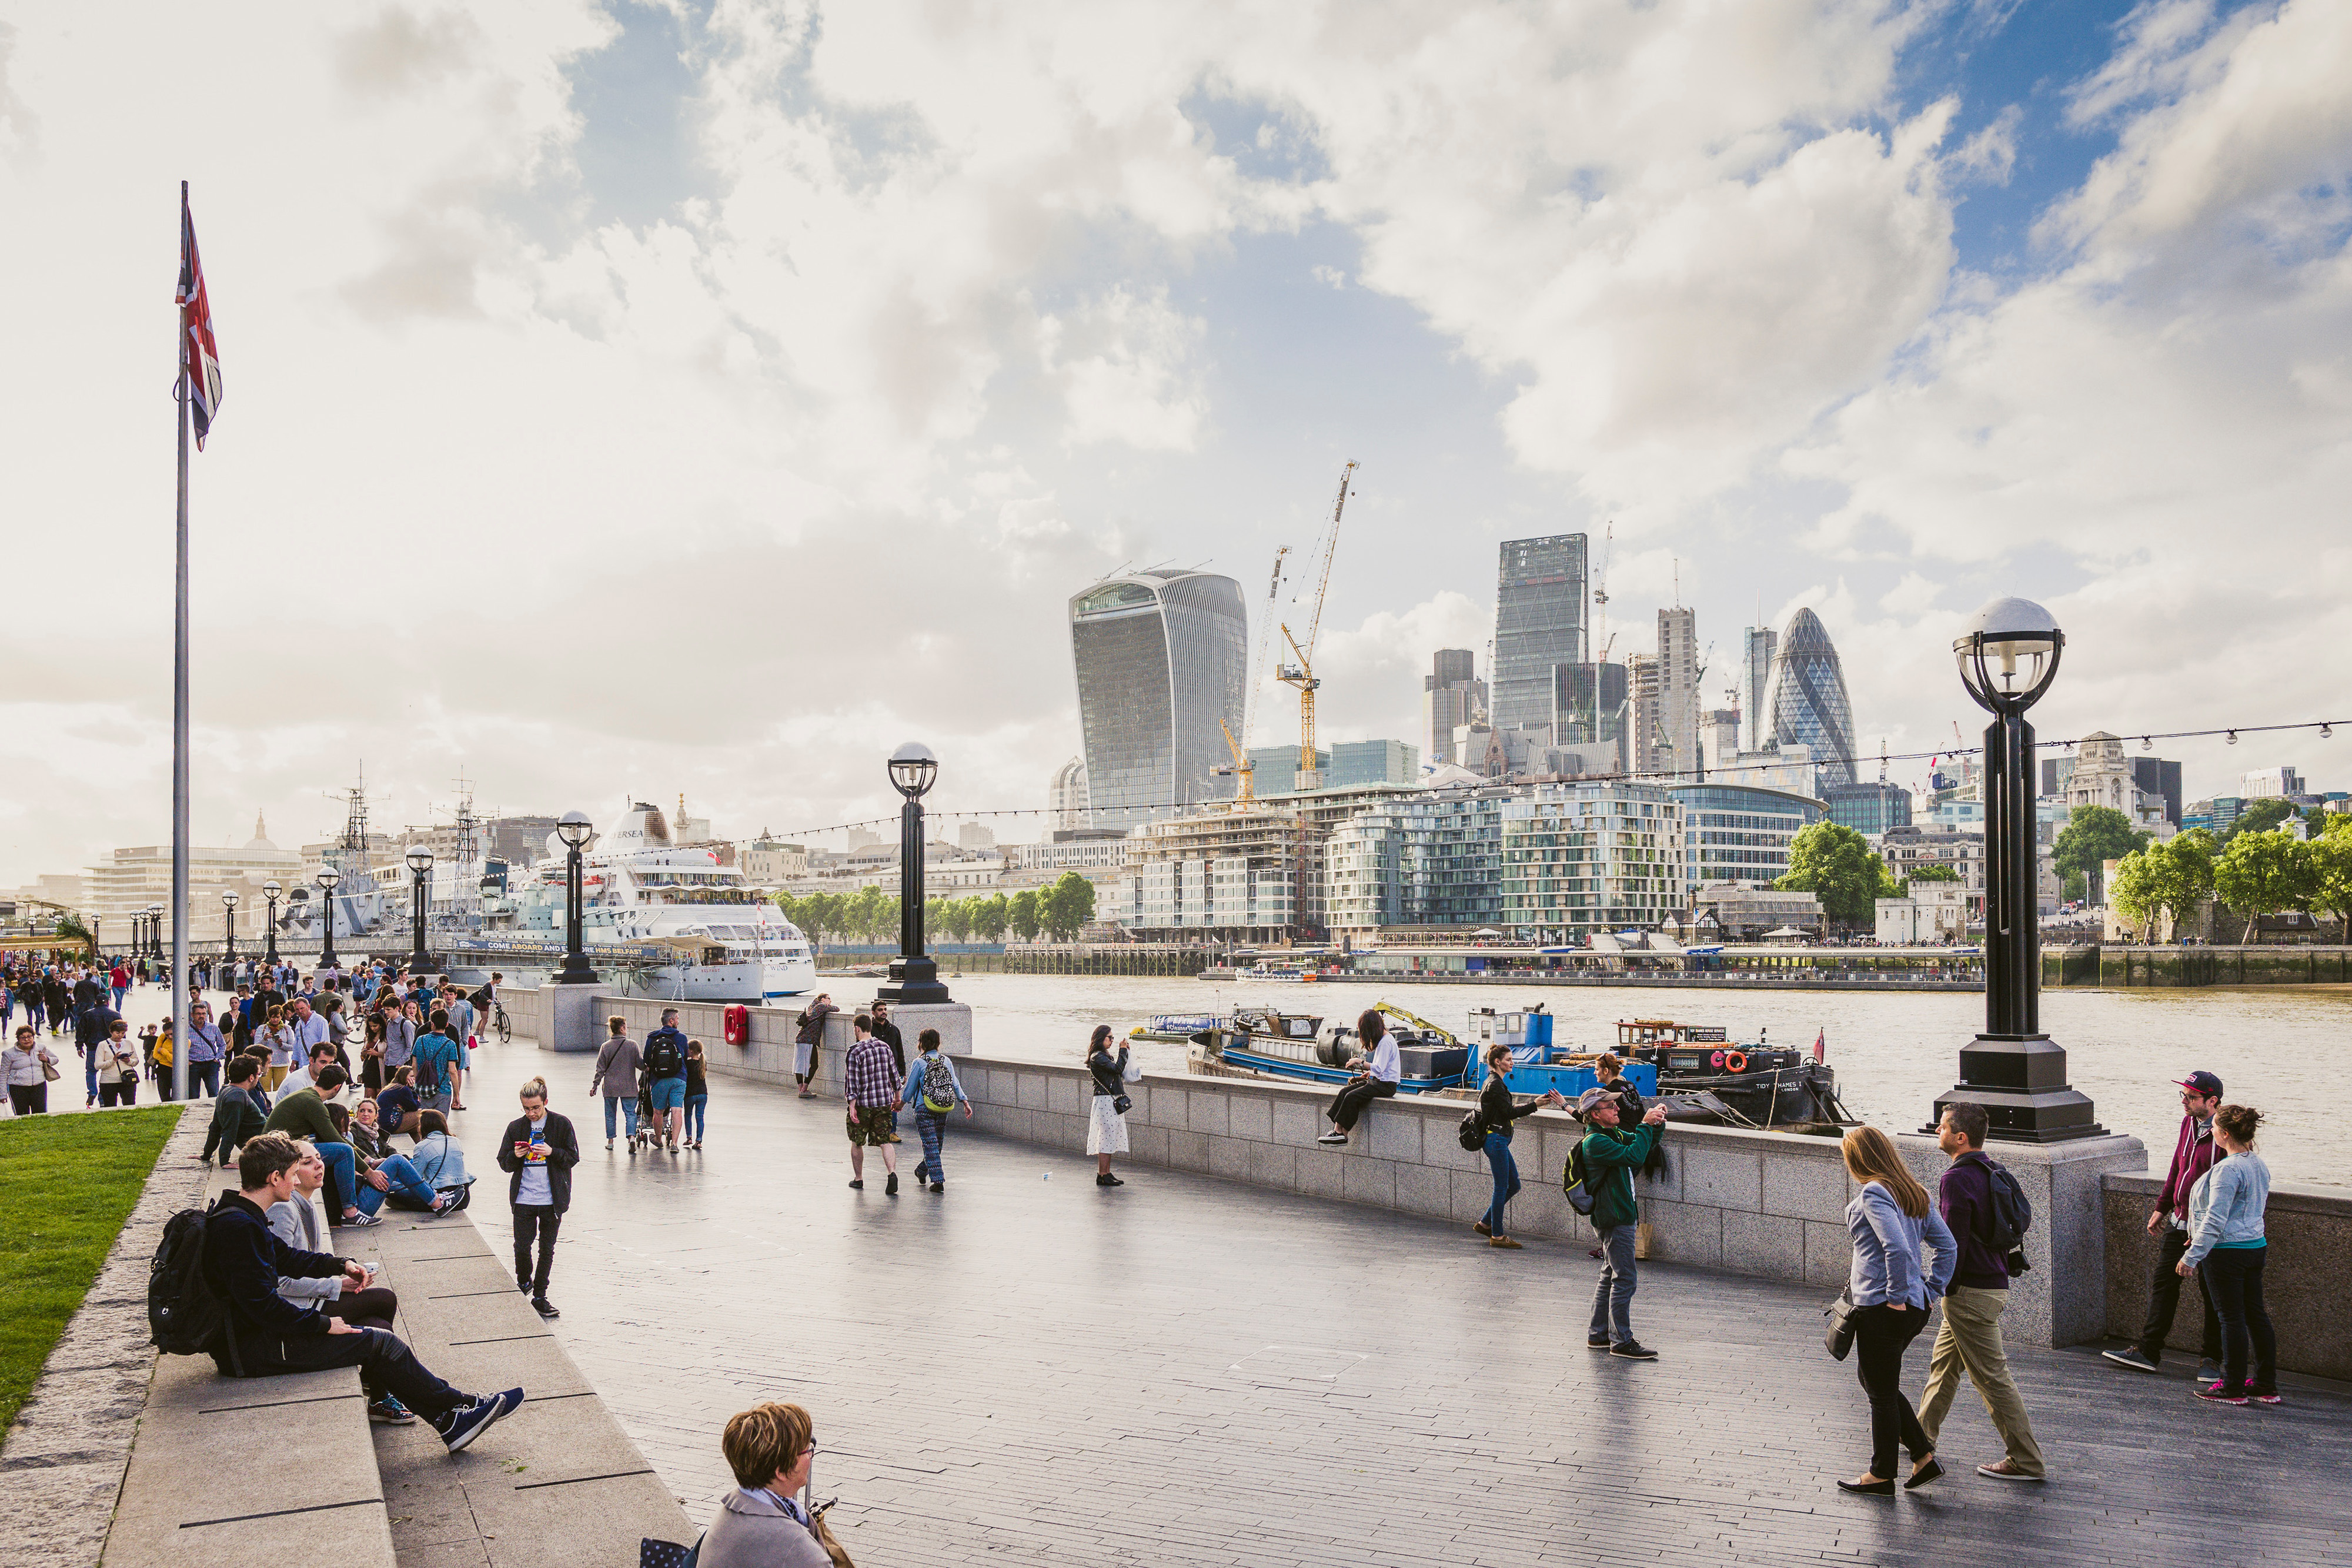
urban area, metropolitan area, city, daytime, sky, landmark, architecture, town, pedestrian, human settlement, tourism, street, reflection, skyscraper, building, photography, infrastructure, vacation, metropolis, cloud, river, town square, cityscape, leisure, road, crowd, tower, downtown, skyline, urban design, plaza, tourist attraction, bridge, tower block, walkway, bank, nonbuilding structure, vehicle, travel, mixed use